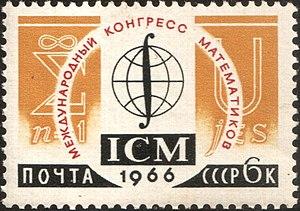
Le Congrès international des mathématiciens est une manifestation organisée tous les quatre ans par l'Union mathématique internationale. Le premier s’est tenu à Zurich en 1897.